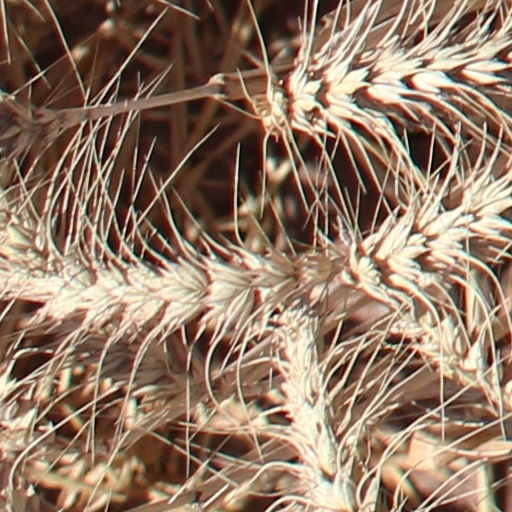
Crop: wheat